1912 Republican Party presidential primaries

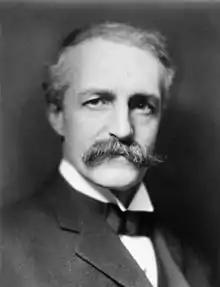
Taft's decision to fire Chief of the U.S. Forestry Service Gifford Pinchot for insubordination in 1910 triggered criticism from progressives. Pinchot immediately lobbied Roosevelt to challenge Taft in 1912.

In 1908, popular incumbent president Theodore Roosevelt declined entreaties to seek another term in office, keeping to a spontaneous pledge he made upon securing re-election in 1904. His initial choice for a successor was Secretary of State Elihu Root, but Root's career as a corporate attorney had rendered him unpalatable to progressives, and he declined to seek the presidency. Instead, Roosevelt endorsed Secretary of War William Howard Taft. With Roosevelt's support and steadfast refusal to accept the nomination himself, Taft easily won the Republican nomination and the general election over William Jennings Bryan. Roosevelt, after privately expressing some skepticism over Taft's decision not to retain his cabinet officers, departed for an African safari and European tour which kept him overseas into 1910, at least in part to give Taft latitude to operate politically.